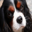
Label: dog